Lauren Scott

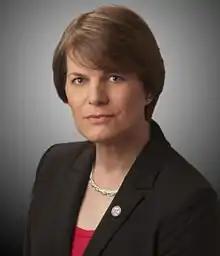
Scott in 2014

Lauren Alex Scott is an American politician, civil rights activist and entrepreneur. In the June 2014 primary election, she won the Republican nomination for the Nevada Assembly's 30th District, earning 58% of the vote. Scott received 46% of the vote in the November 2014 general election and lost the election to incumbent Democrat Michael Sprinkle.